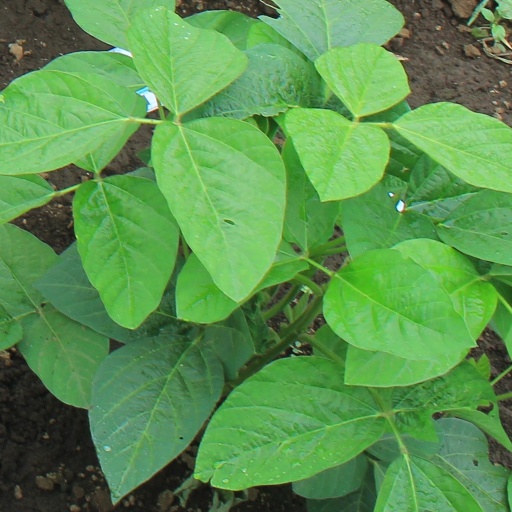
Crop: soybean